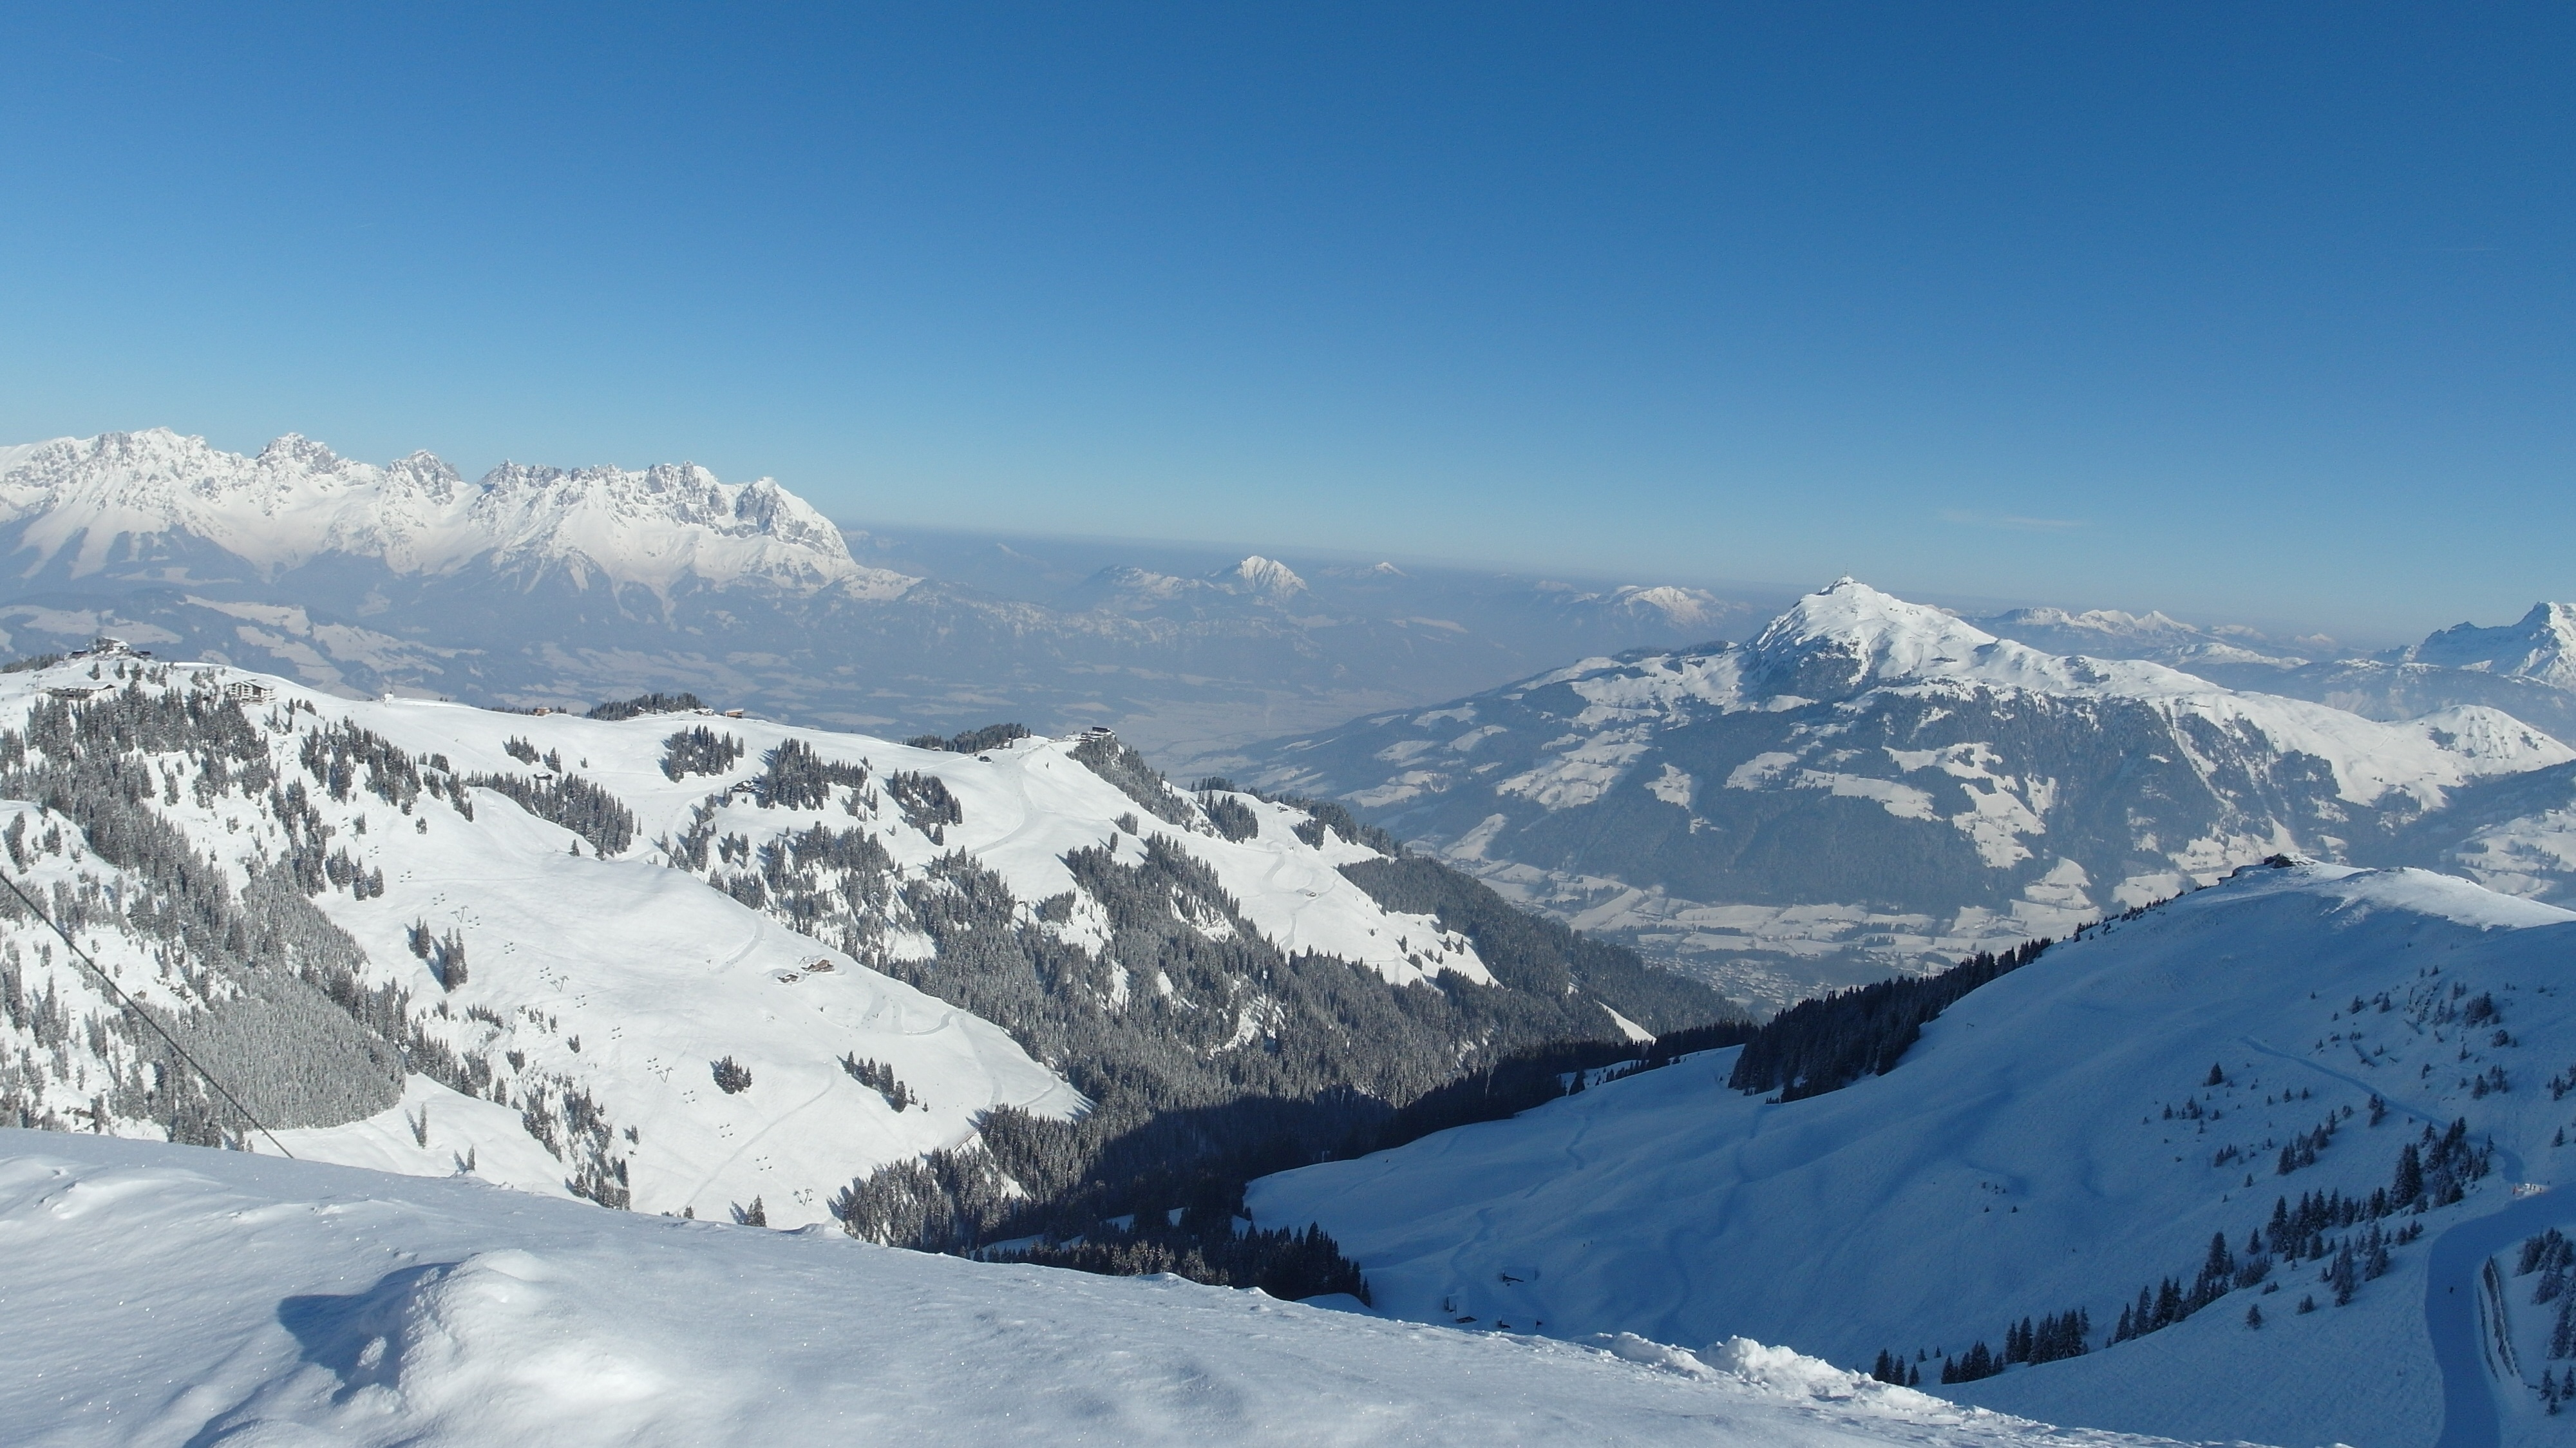
mountain, snow, winter, mountain range, weather, alpine, skiing, season, ridge, summit, winter sport, massif, resort, mountains, alps, ski, plateau, cirque, piste, landform, ski touring, mountain pass, ski holiday, ski mountaineering, ski equipment, geographical feature, mountainous landforms, geological phenomenon